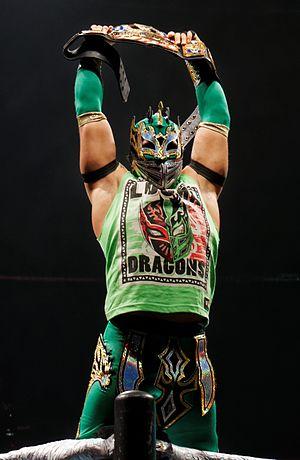
Emanuel Rodriguez, est un catcheur américain connu sous le nom de ring de Kalisto. Il travaille actuellement à la World Wrestling Entertainment, dans la division SmackDown. Il a remporté le Championnat des États-Unis de la WWE à deux reprises ainsi que le WWE Cruiserweight Championship une fois.